Liberty Korea Party

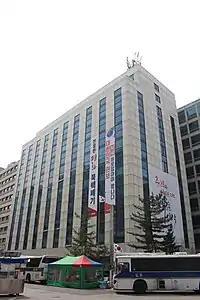
Headquarters of the Liberty Korea Party

On 19 December 2007, the GNP's candidate, former Seoul mayor Lee Myung-bak won the presidential election, ending the party's ten-year period in opposition.